Nabataeans

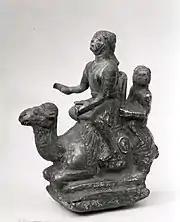
Camel and riders, Nabataean silver sculpture, c. 1st c. BC–1st c. AD. Metropolitan Museum of Art

Based on coins, inscriptions and non-Nabatean contemporary sources, Nabataean women seem to have had many legal rights. Inscriptions on tombs demonstrate the equality of property rights between man and woman and women's rights in matters of inheritance and also their ability to make decisions about their own property. That set the Nabateans apart from the attitudes on a woman's role in society by their neighbours in the region. Women also participated in religious activities, and had a right to visit the temples and make sacrifices.